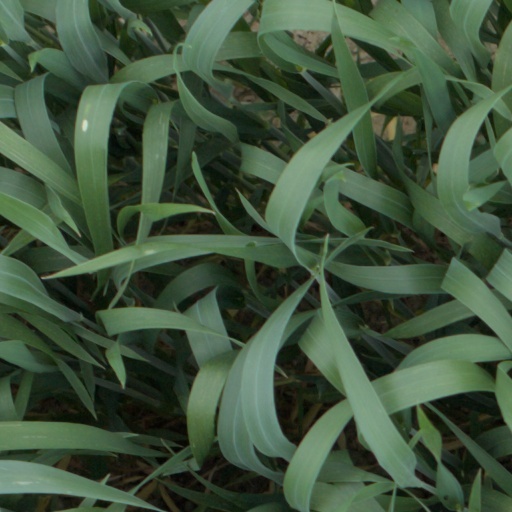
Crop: wheat